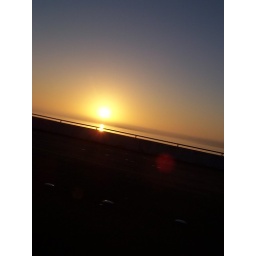
This is an over the shoulder shot taken out the car window on the way to work.